Mathew L. Golsteyn

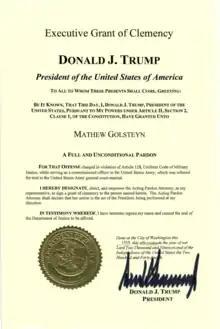
Official pardon of Golsteyn on November 15, 2019

Golsteyn made national news when U.S. President Donald Trump announced that he would review Golsteyn's case.